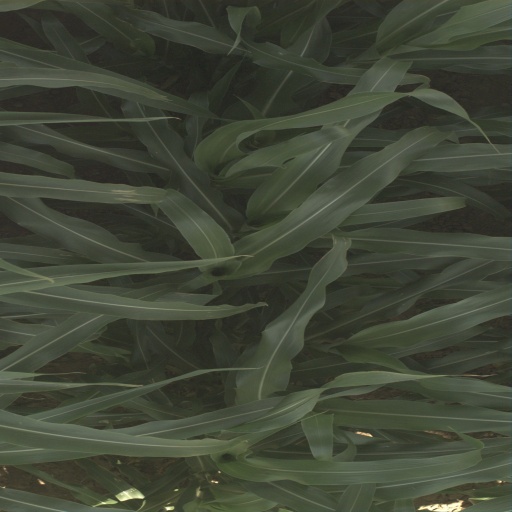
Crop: sorghum